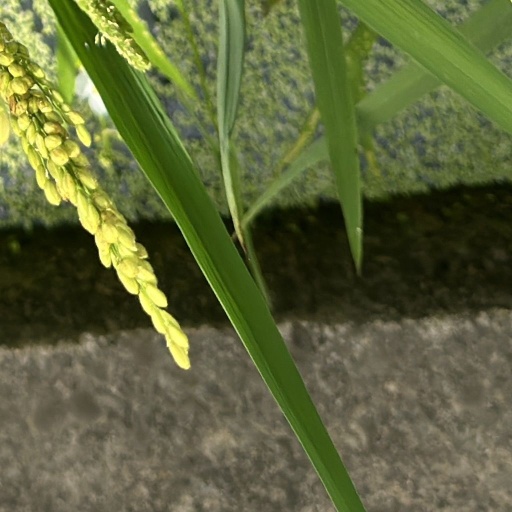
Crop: rice